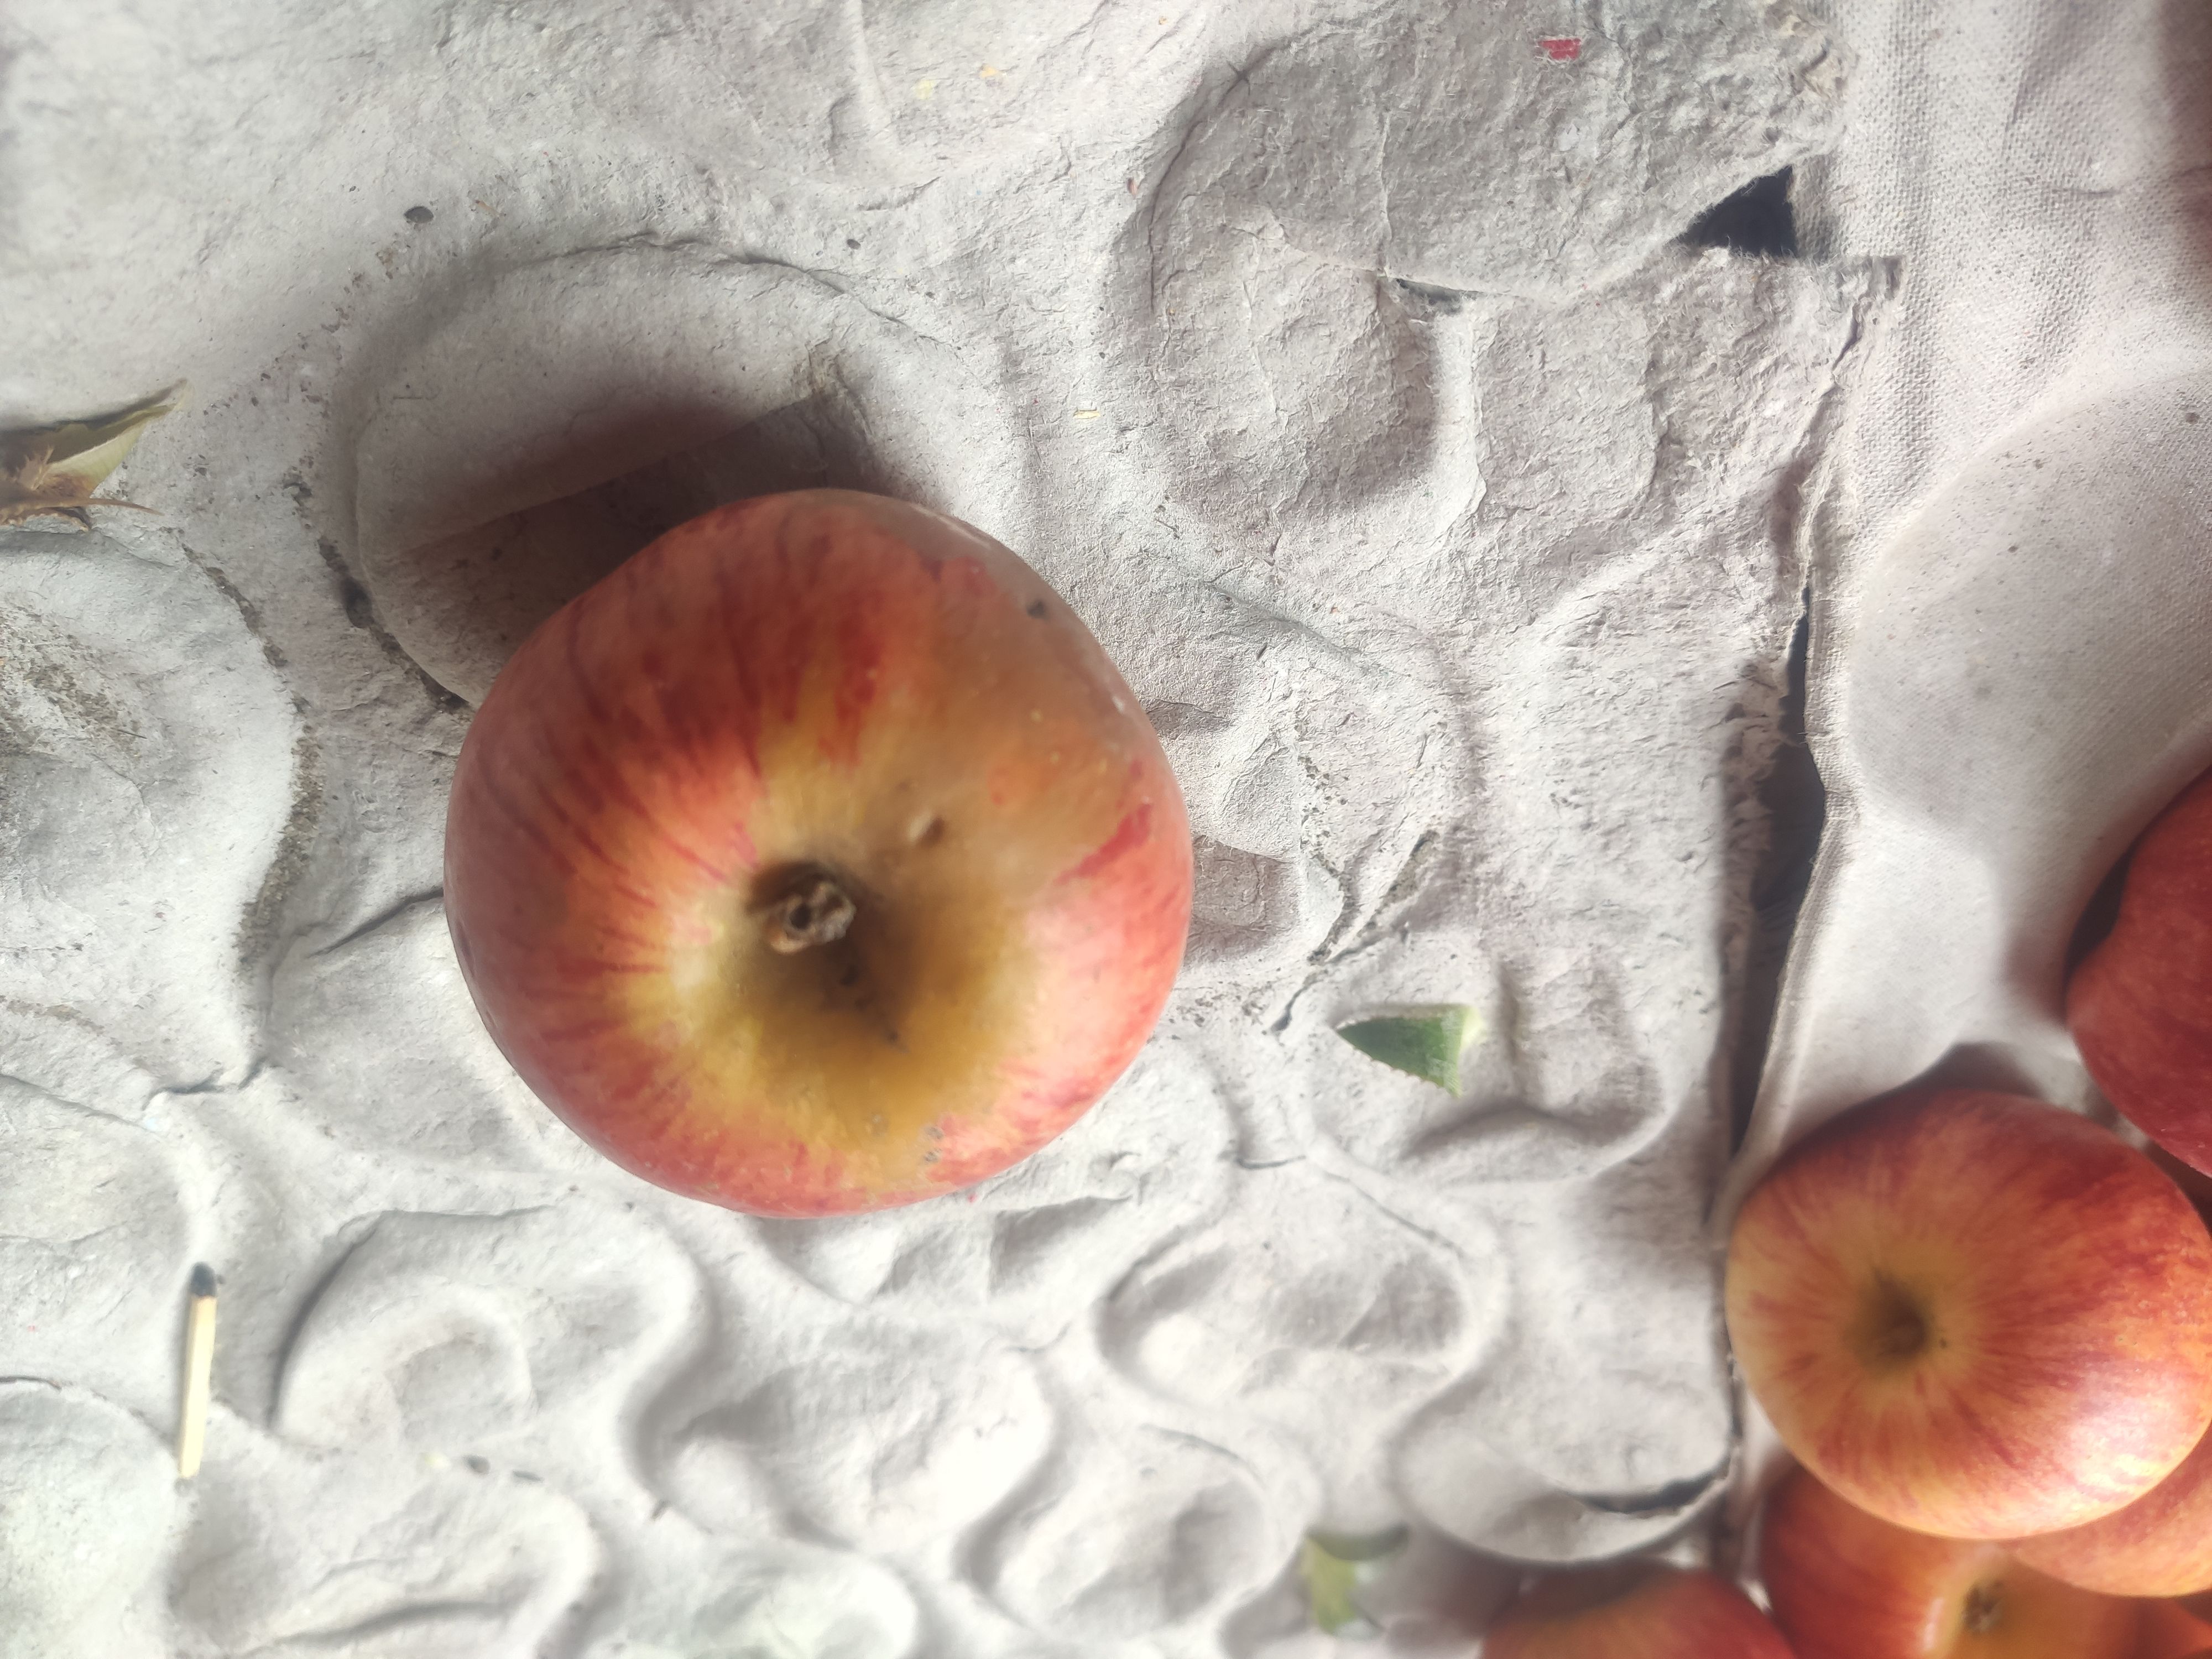
Fruit: apple
Grade: 2nd-grade